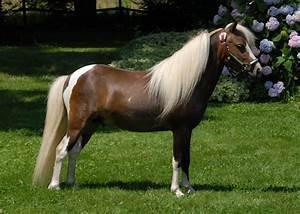
horse